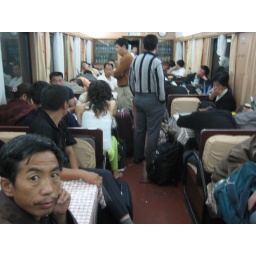
Seats came free with a 25 yuan bowl of noodles in the dining car